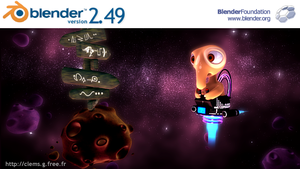
Blender est un logiciel libre de modélisation, d’animation par ordinateur et de rendu en 3D, créé en 1995. Il est actuellement développé par la Fondation Blender.